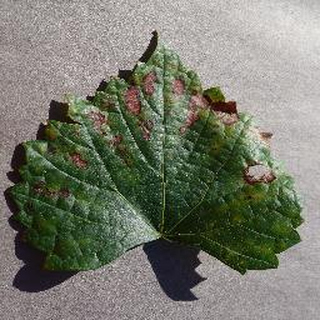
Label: grape_esca_black_measles